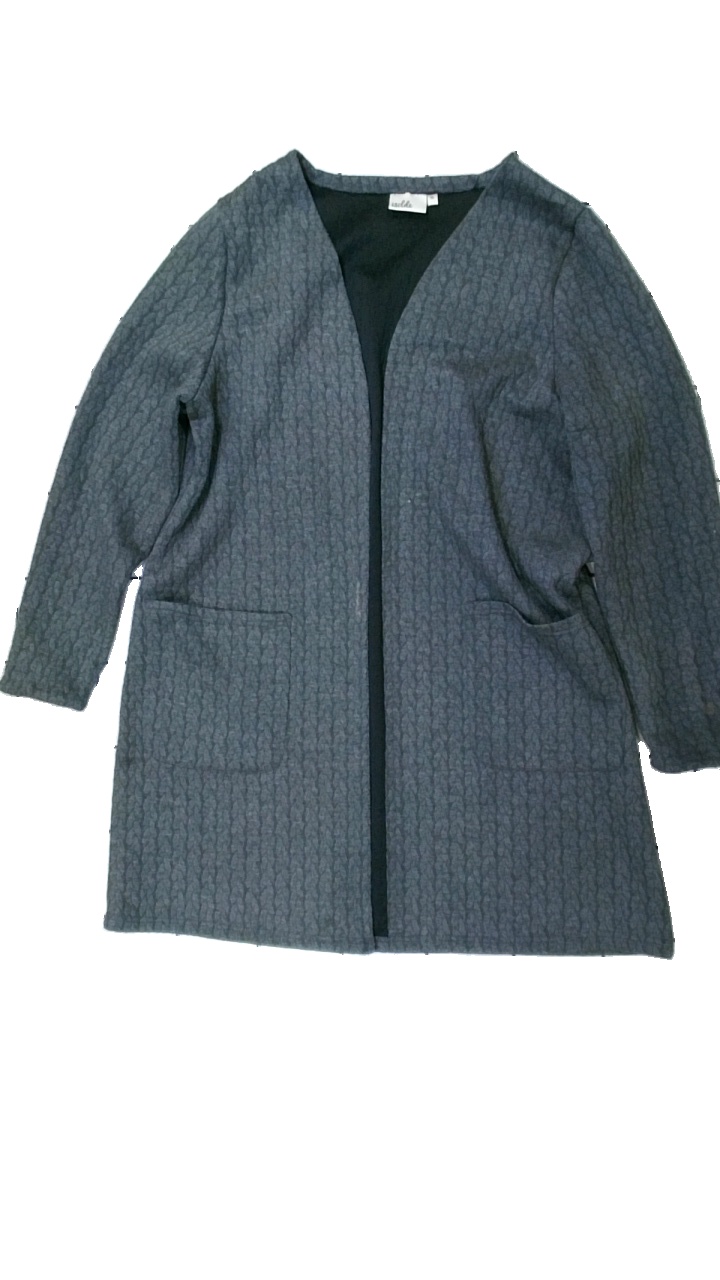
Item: Cardigan (Ladies)
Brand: Isolde
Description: grå kofta med fläckar och nopprig
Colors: Grey
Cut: Regular
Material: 100% polyester
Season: All
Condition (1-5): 2
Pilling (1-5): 3
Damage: fläck arm
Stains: Major
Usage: Export
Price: <50